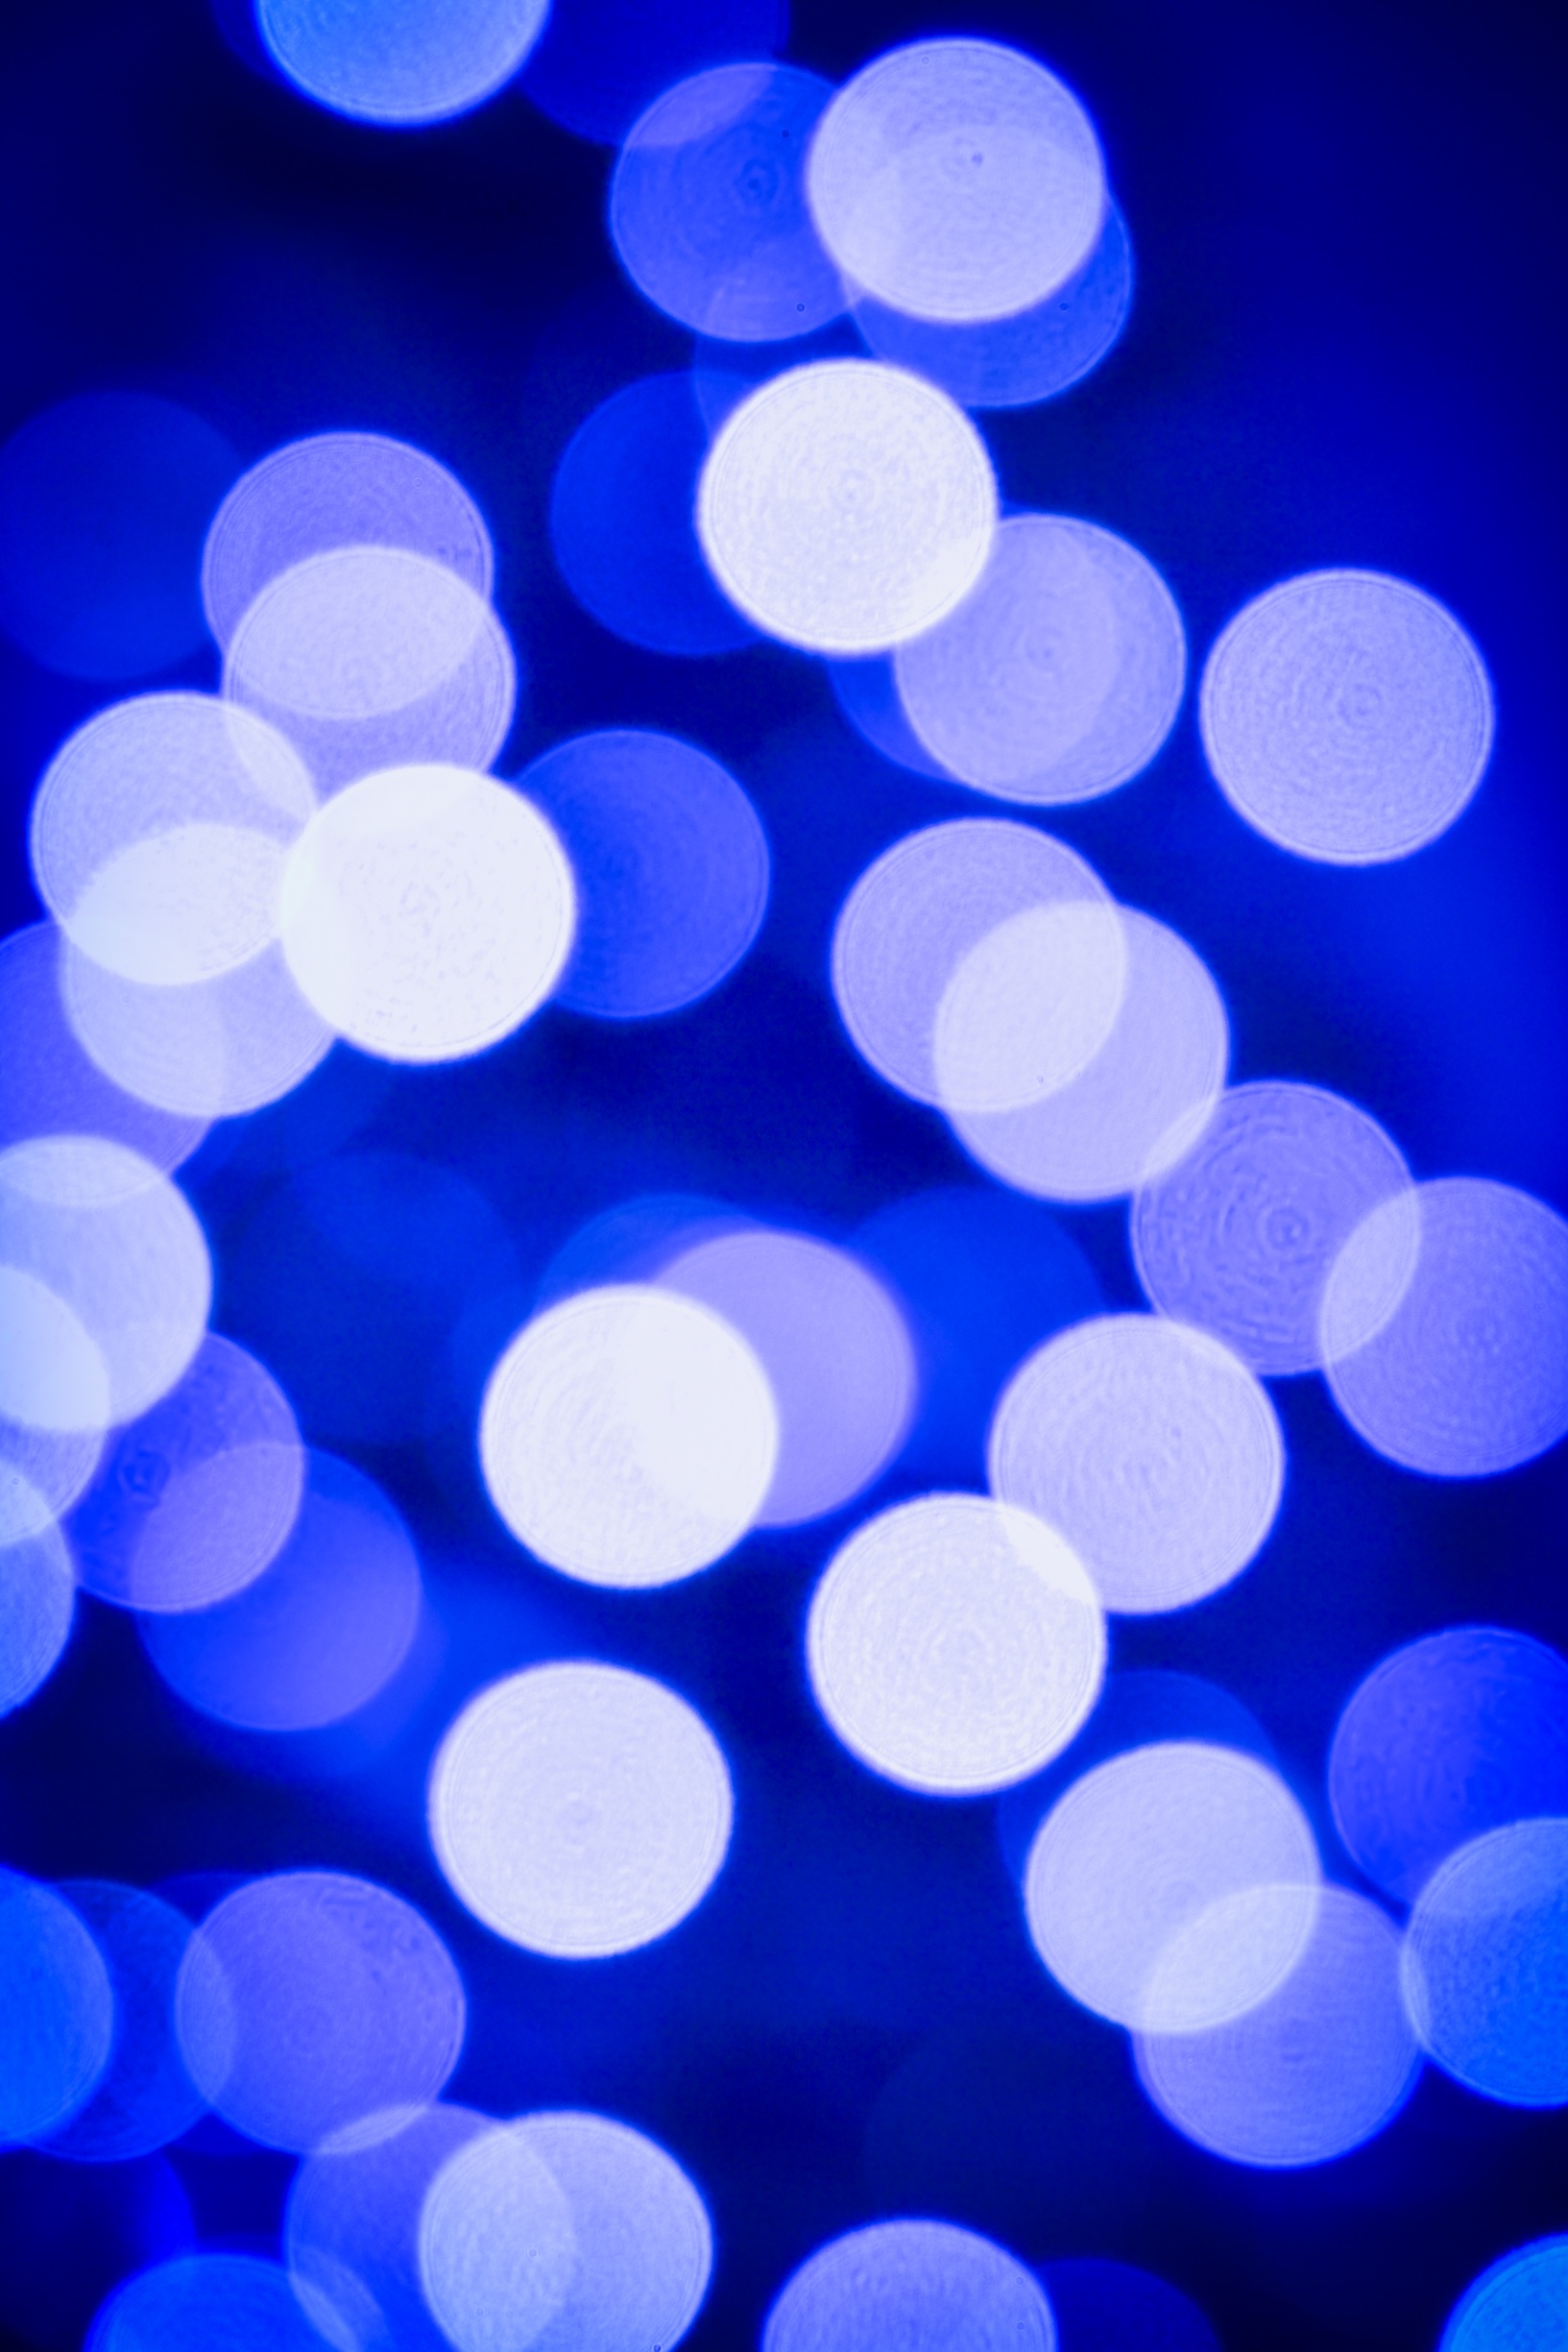
light, bokeh, white, wheel, petal, number, line, blue, lighting, circle, lights, colors, fun, unfocused, shape